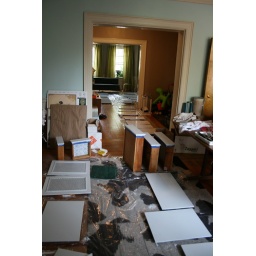
Sanding, priming, painting, reinstalling kitchen cabinets. Also painting wall panel in hallway.